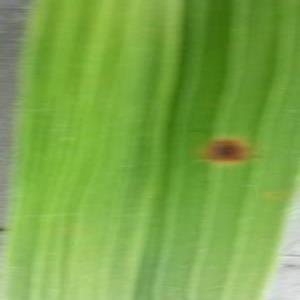
Disease: Brownspot